Leapfrog filter

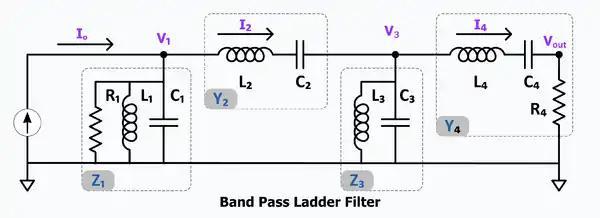
A schematic for a passive band pass electronic filter

The circuit for a band pass, passive ladder filter is first determined.